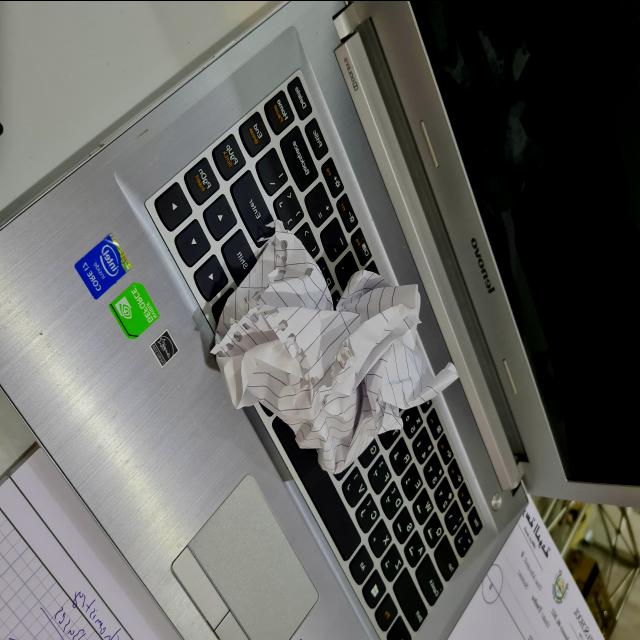
Label: tissues